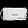
Label: Bag